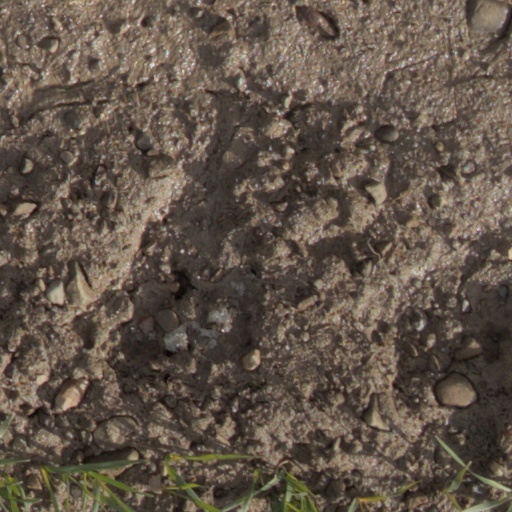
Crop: wheat